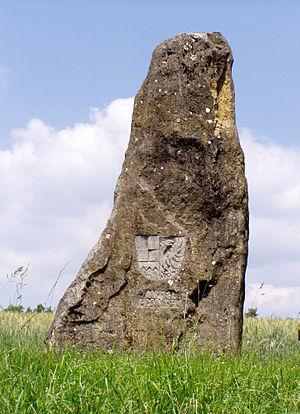
La Dreifrankenstein est une borne frontière de Bavière, en Allemagne, qui marque le tripoint entre les districts de Basse, Moyenne et Haute Franconie.
Cet article recense les blocs erratiques.